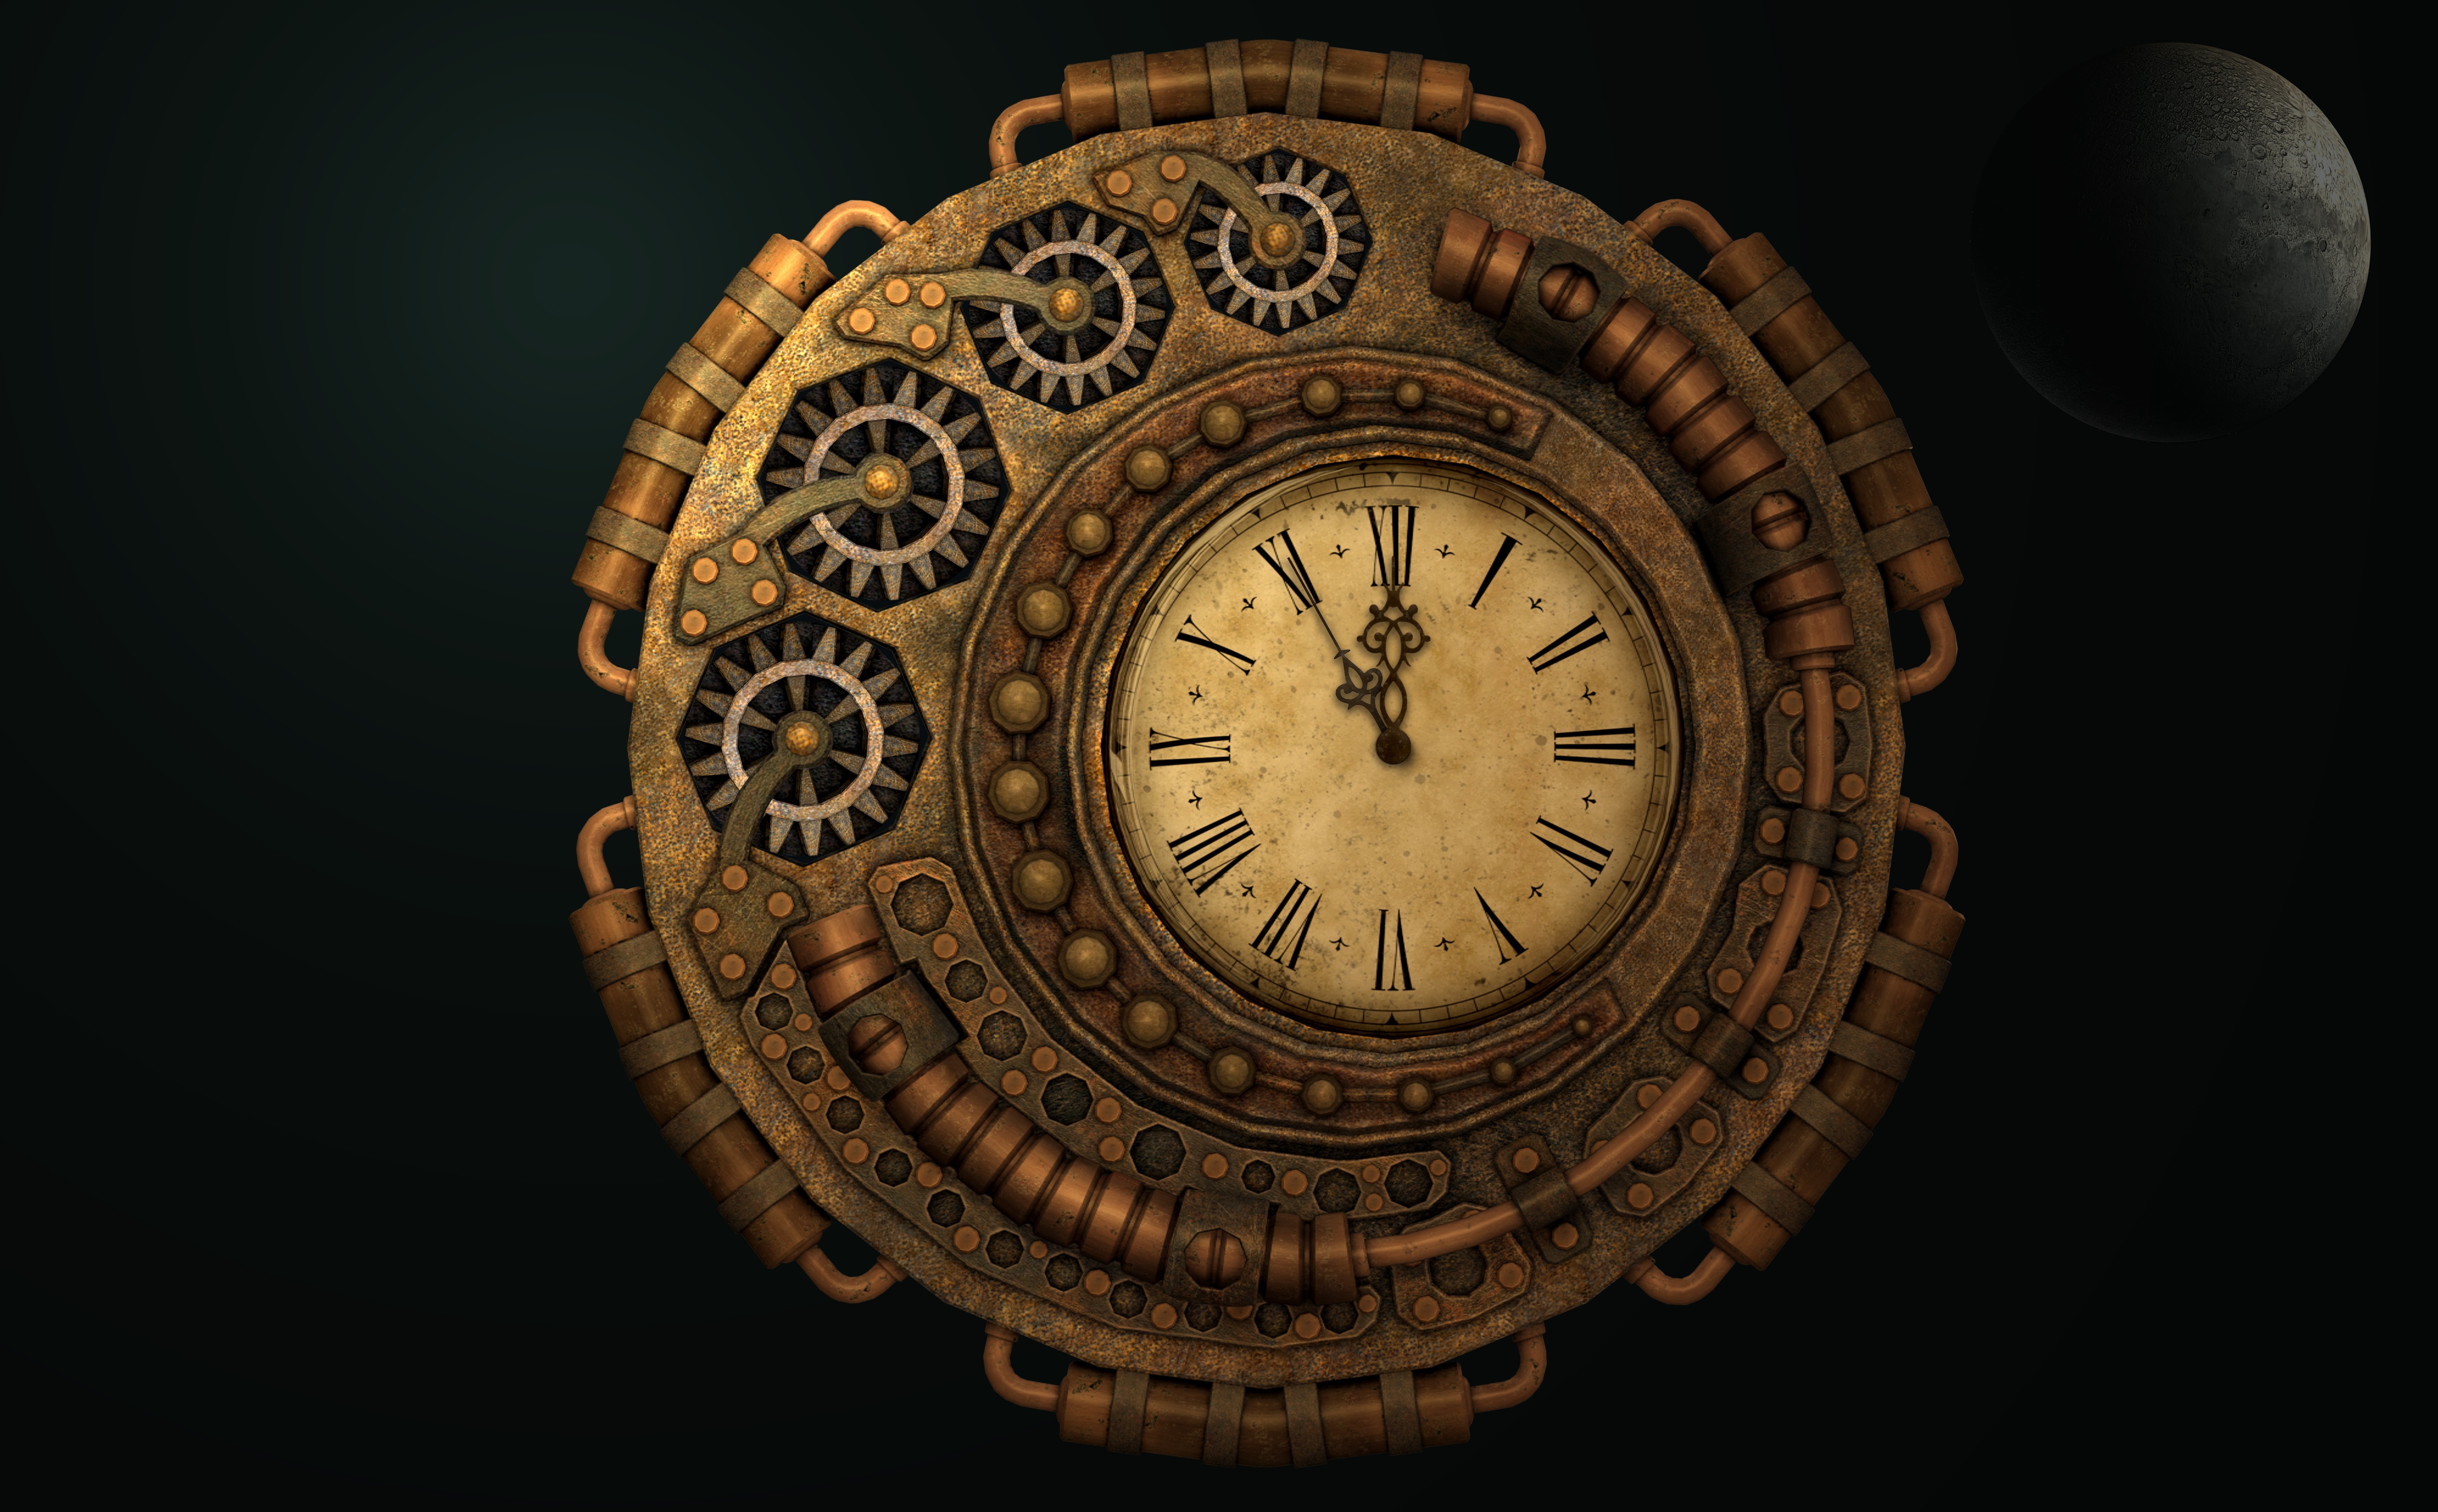
watch, clock, time, compass, movement, full moon, timepiece, moonlight, circle, weathered, gears, past, stainless, hours, forward, pointer, mysticism, minutes, time machine, man made object, moondial, moon time, time running